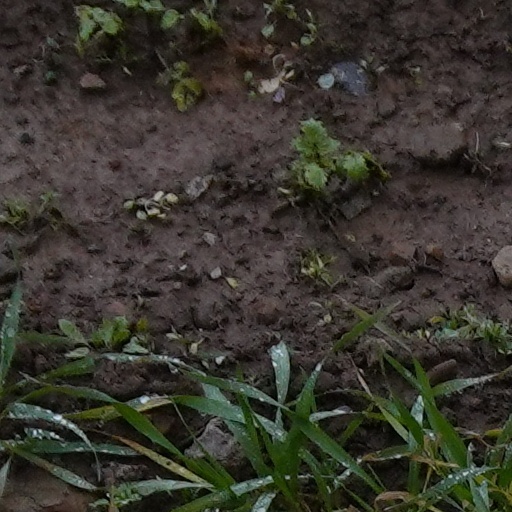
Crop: wheat